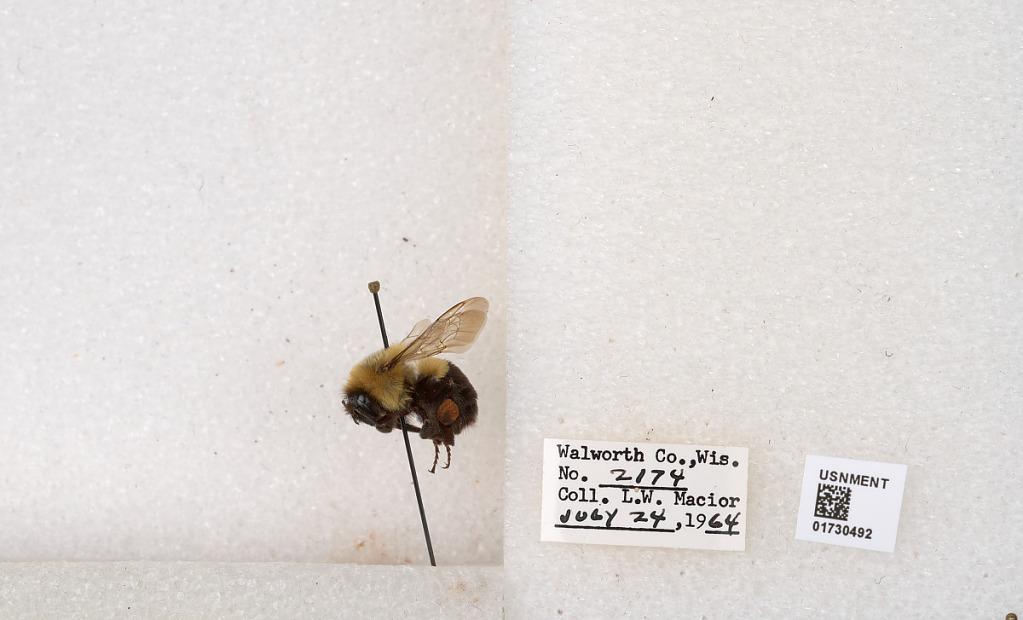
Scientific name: Bombus impatiens Cresson
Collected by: L. Macior
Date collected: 1964-7-24
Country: United States
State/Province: Wisconsin
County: Walworth
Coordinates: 42.6685, -88.5419